Dorothy Clement

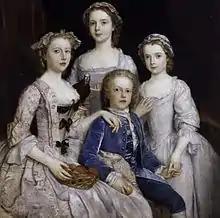
Children of Dorothy Clement and Sir Edward Walpole, by Stephen Slaughter: Laura; Maria; Edward and Charlotte

Dorothy Clement died around 1739. Her sister Mary was brought from Darlington to care for her children.